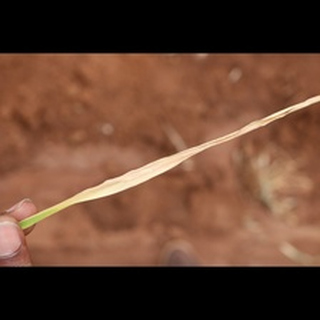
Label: wheat_leaf_blight